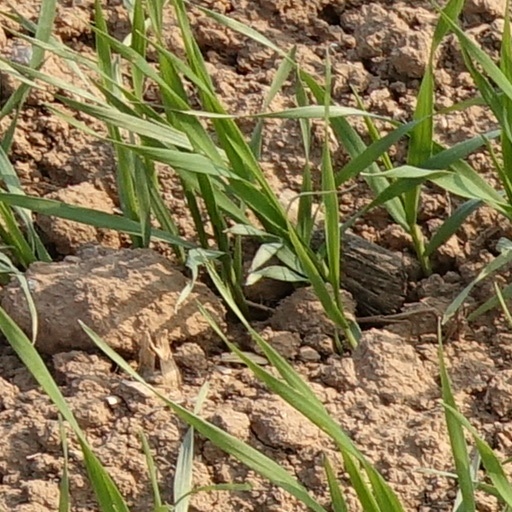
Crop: wheat